Zombies Ate My Neighbors

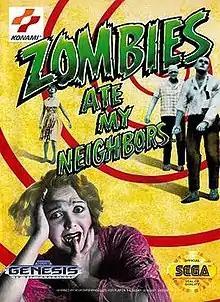
North American Sega Genesis cover art

Zombies Ate My Neighbors is a run and gun video game developed by LucasArts and published by Konami for the Super NES and Sega Genesis consoles in 1993.